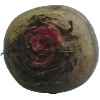
Label: Beetroot 1